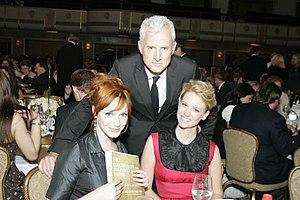
Christina Rene Hendricks, née le 3 mai 1975 à Knoxville, est une actrice américaine et ancien mannequin. Elle a reçu six nominations aux Primetime Emmy Awards, deux Screen Actors Guild Awards et deux Critics' Choice Television Awards pour le meilleur second rôle féminin dans une série dramatique. Un sondage réalisé en 2010 auprès des lectrices par le magazine Esquire l'a nommée « femme la plus sexy du monde » et elle a été élue la même année « meilleure actrice américaine ».